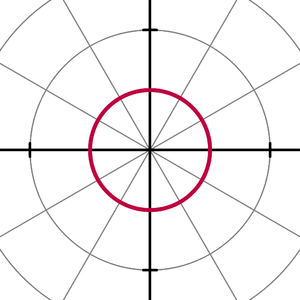
Les coordonnées polaires sont, en mathématiques, un système de coordonnées curvilignes à deux dimensions, dans lequel chaque point du plan est entièrement déterminé par un angle et une distance. Ce système est particulièrement utile dans les situations où la relation entre deux points est plus facile à exprimer en termes d’angle et de distance, comme dans le cas du pendule. Dans ce cas, le système des coordonnées cartésiennes, plus familier, impliquerait d’utiliser des formules trigonométriques pour exprimer une telle relation.